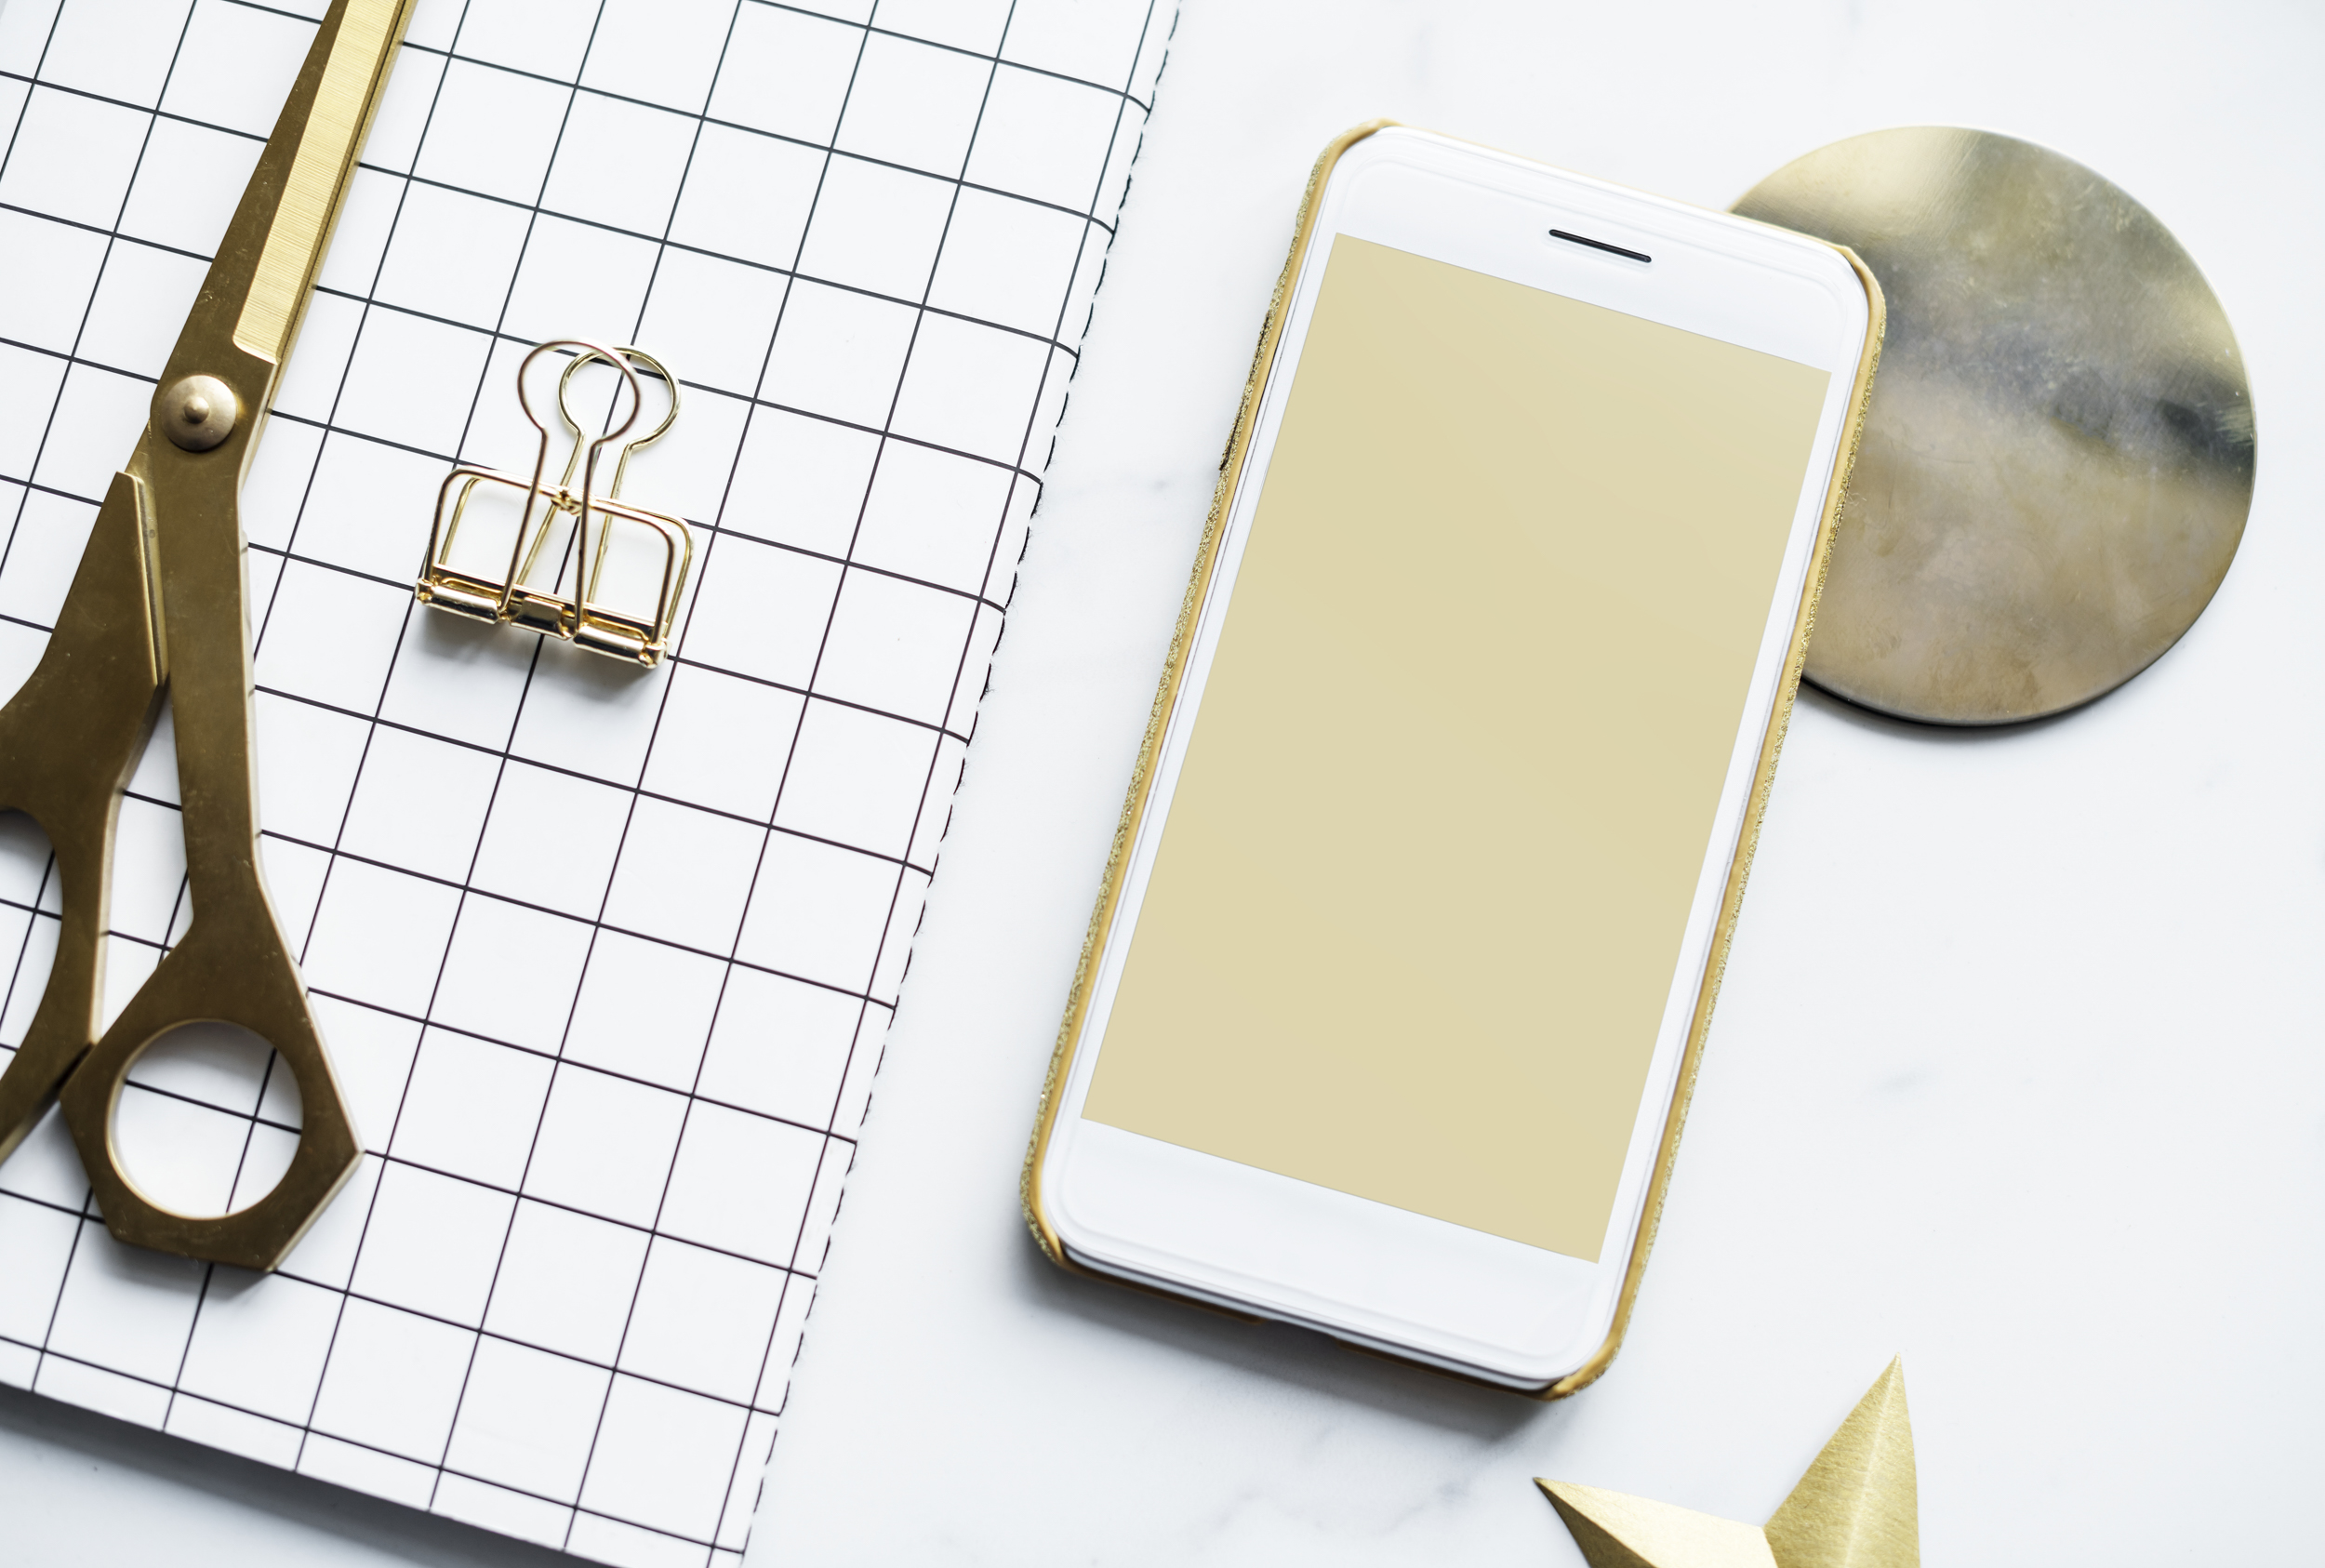
iphone, gadget, smartphone, mobile phone, communication device, technology, design, portable communications device, electronic device, Material property, font, pattern, circle, metal